History of Turkmenistan

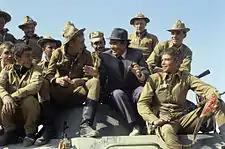
Soviet soldiers returning from Afghanistan. 20 October 1986, Kushka, Turkmenia.

Post-Soviet countries have signed a series of treaties and agreements to settle the legacy of the former Soviet Union multilaterally and bilaterally.